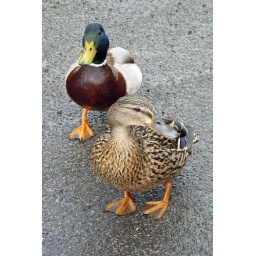
A pair of tame ducks in a car park.